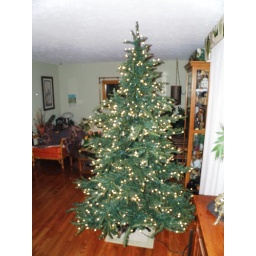
Tree put up today. Kitty on chair in background, and under tree